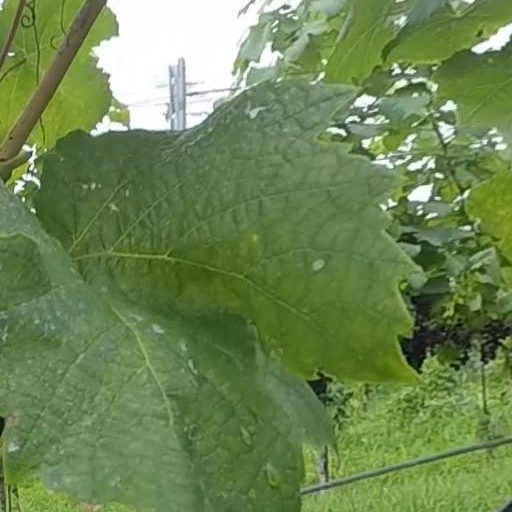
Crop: grape